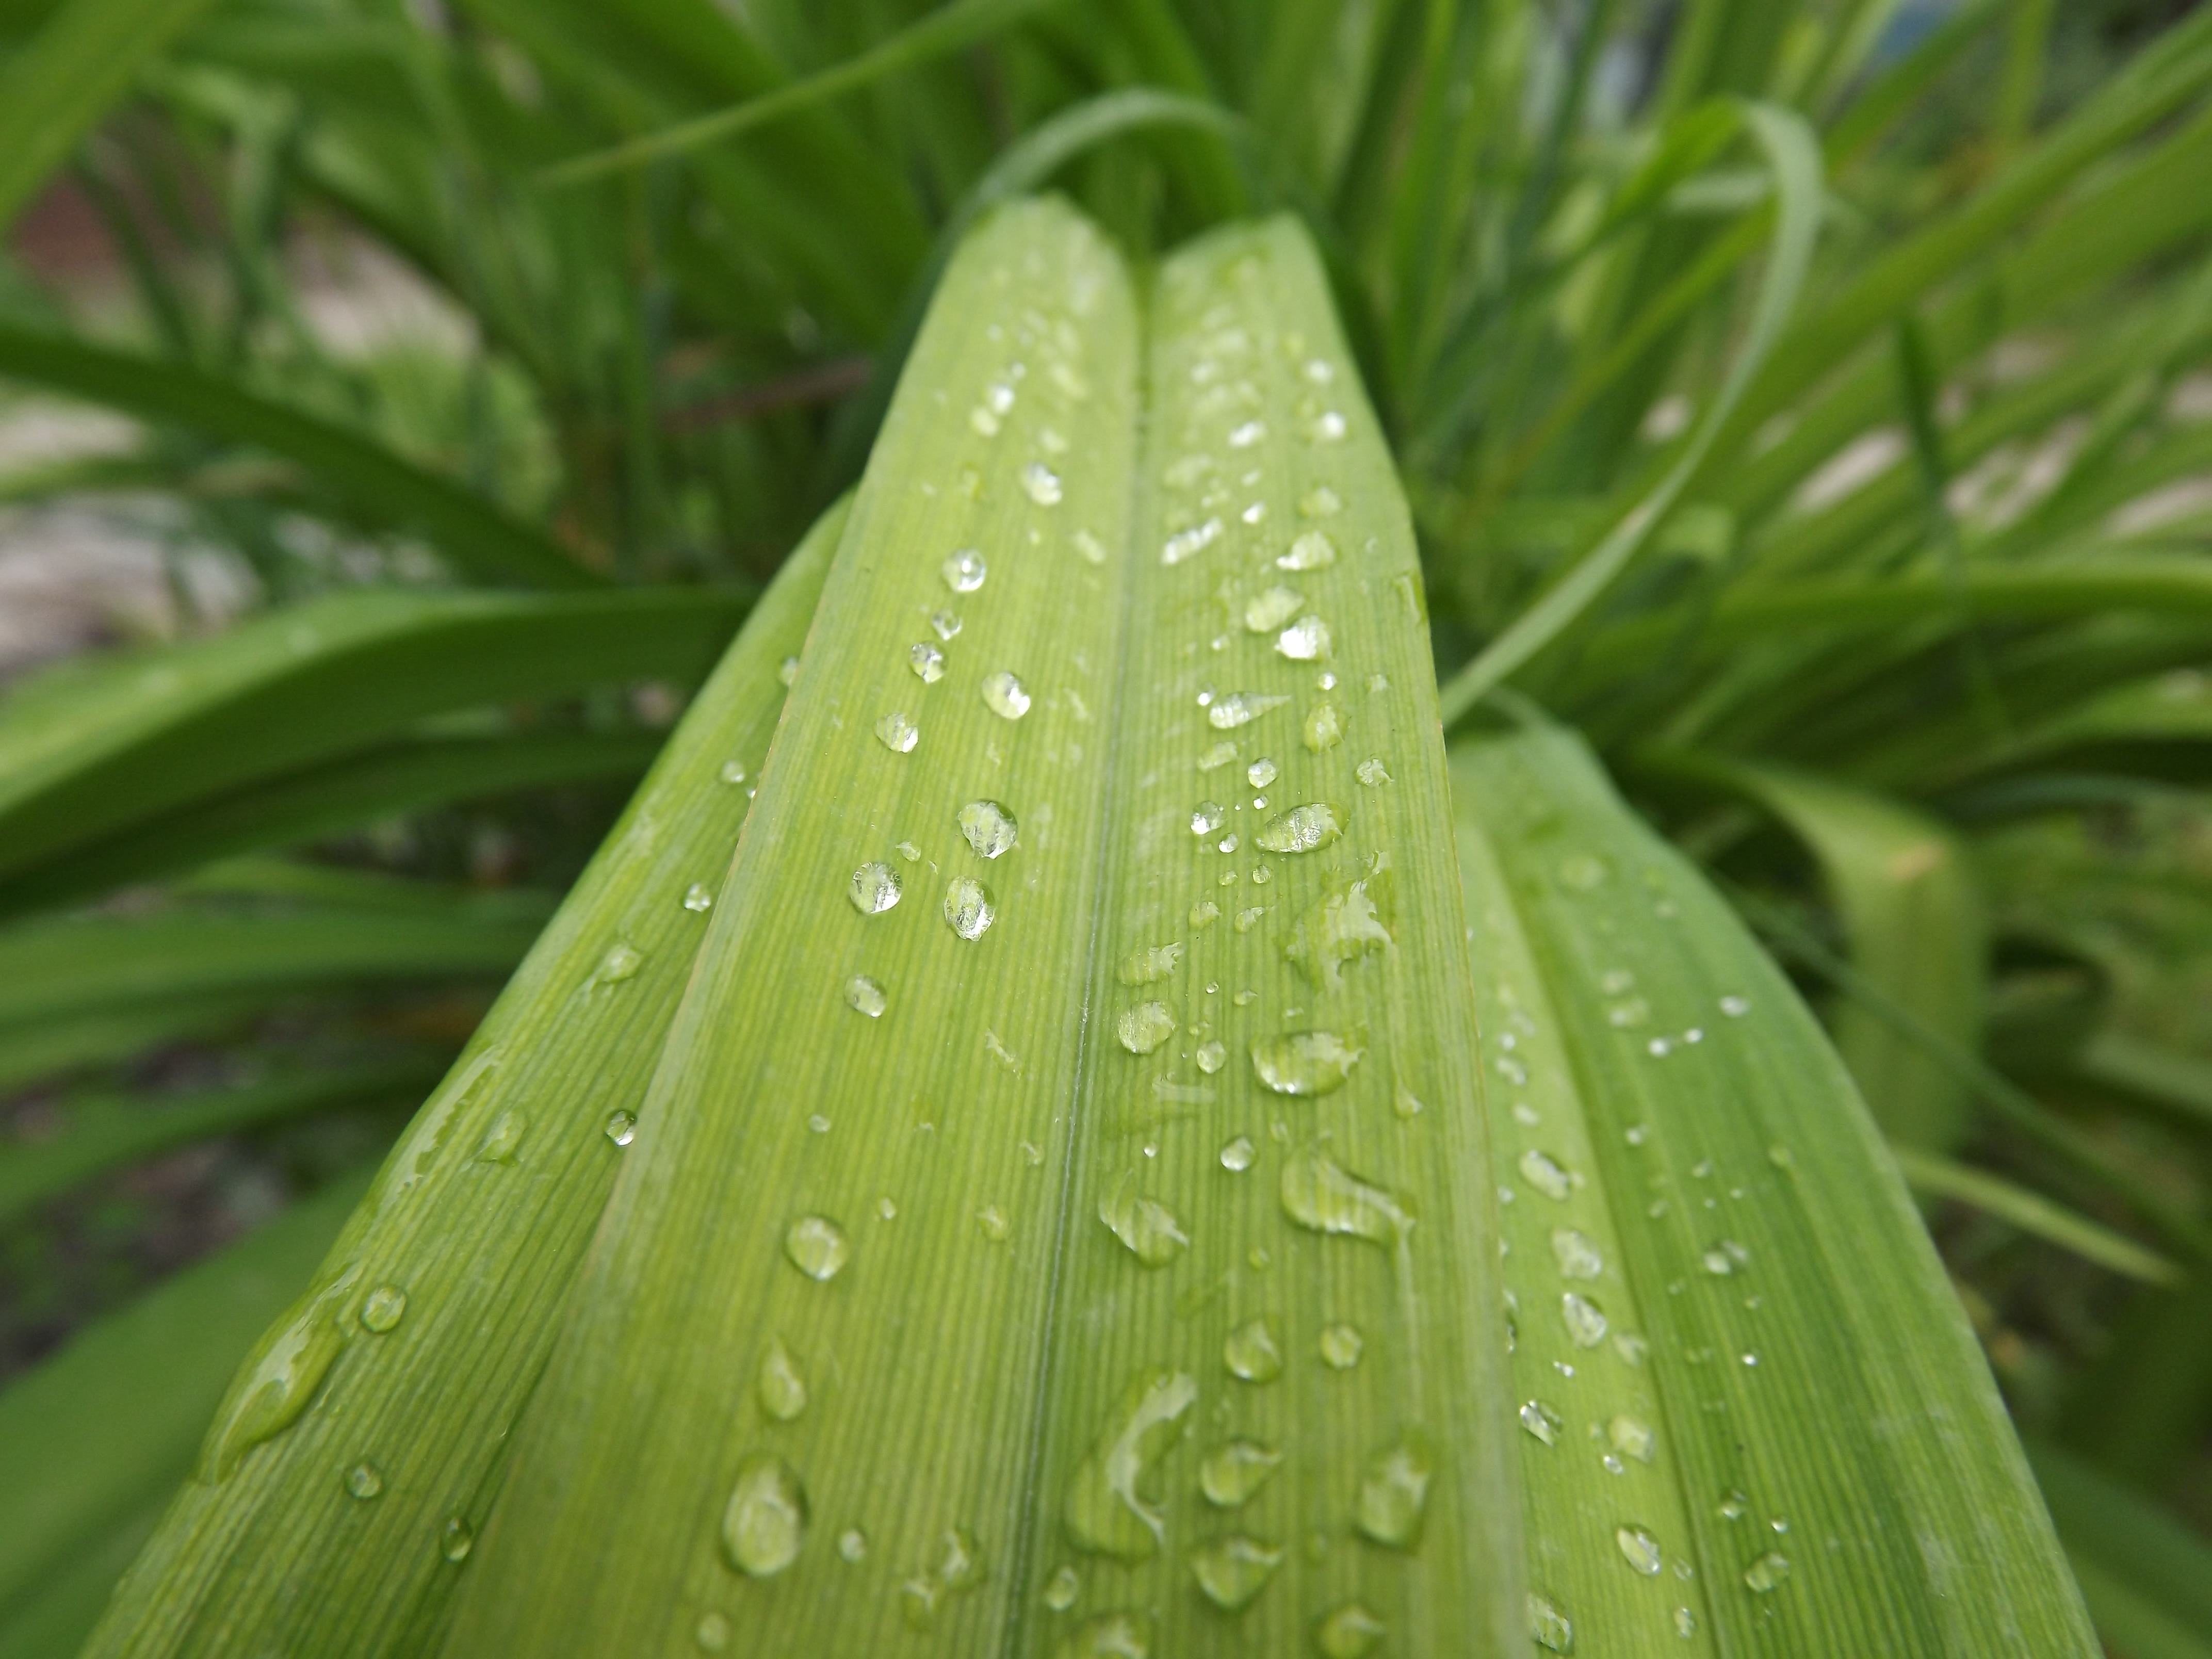
tree, nature, drop, dew, plant, leaf, flower, petal, green, botany, flora, close up, moisture, macro photography, plant stem, arecales